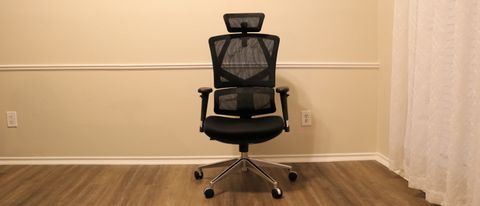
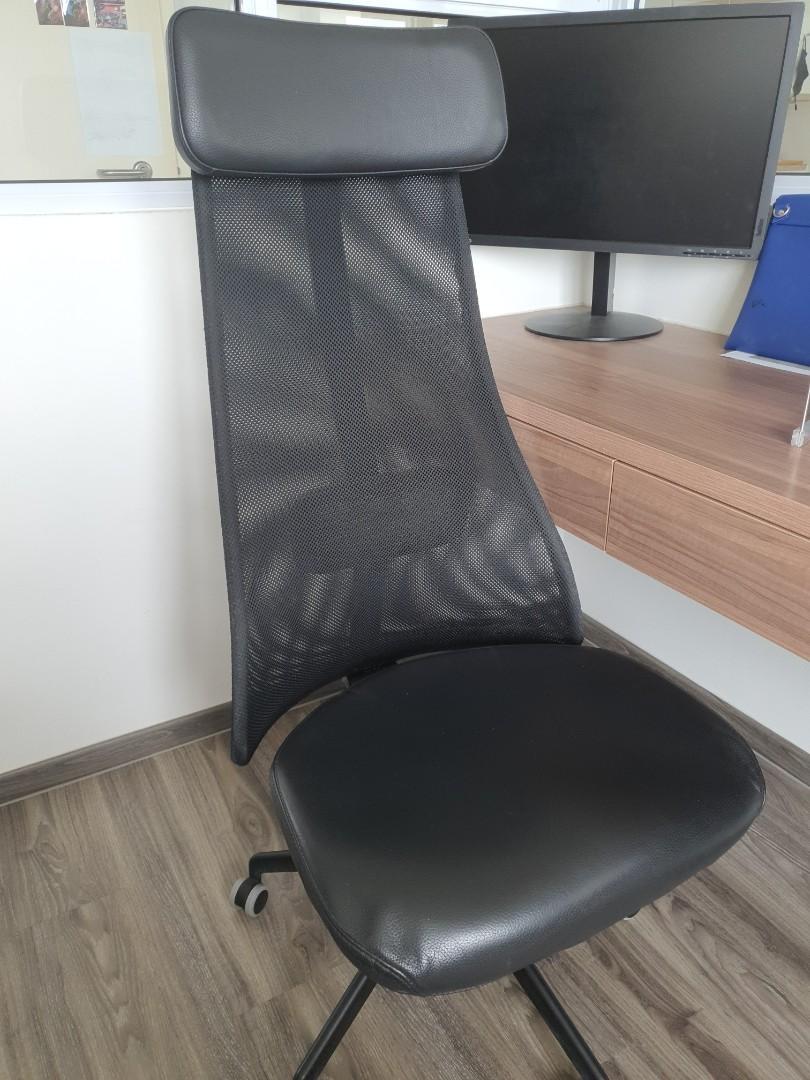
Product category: items_chair
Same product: no